Ostmark (Austria)

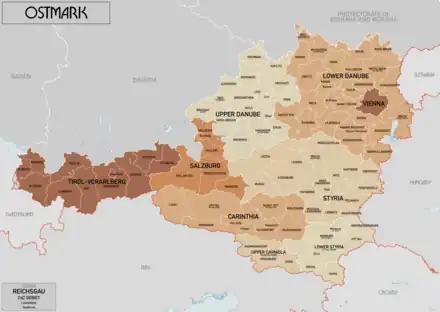
Administrative map of Ostmark in 1941. Showing Reichsgaue and CdZ Gebiete subdivided into Landkreise and Stadtkreise.

Ostmark ("Eastern March") was a name that referred historically to the Margraviate of Austria, a medieval frontier march. It was also used in Nazi propaganda from 1938 to 1942 to refer to the formerly independent Federal State of Austria after the "Anschluss" with Nazi Germany. From the "Anschluss" until 1939, the official name used was Land Österreich ("State of Austria").